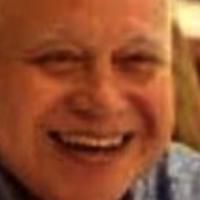
Age group: age 66-80